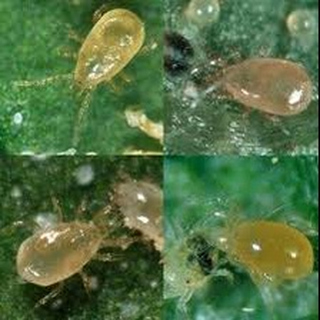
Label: wheat_mite